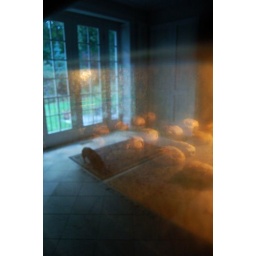
my dog in the oven hahaha